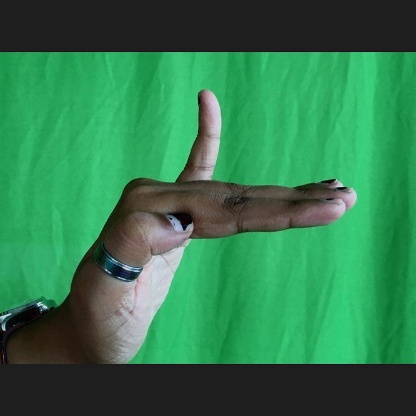
Mudra: Hamsapaksha